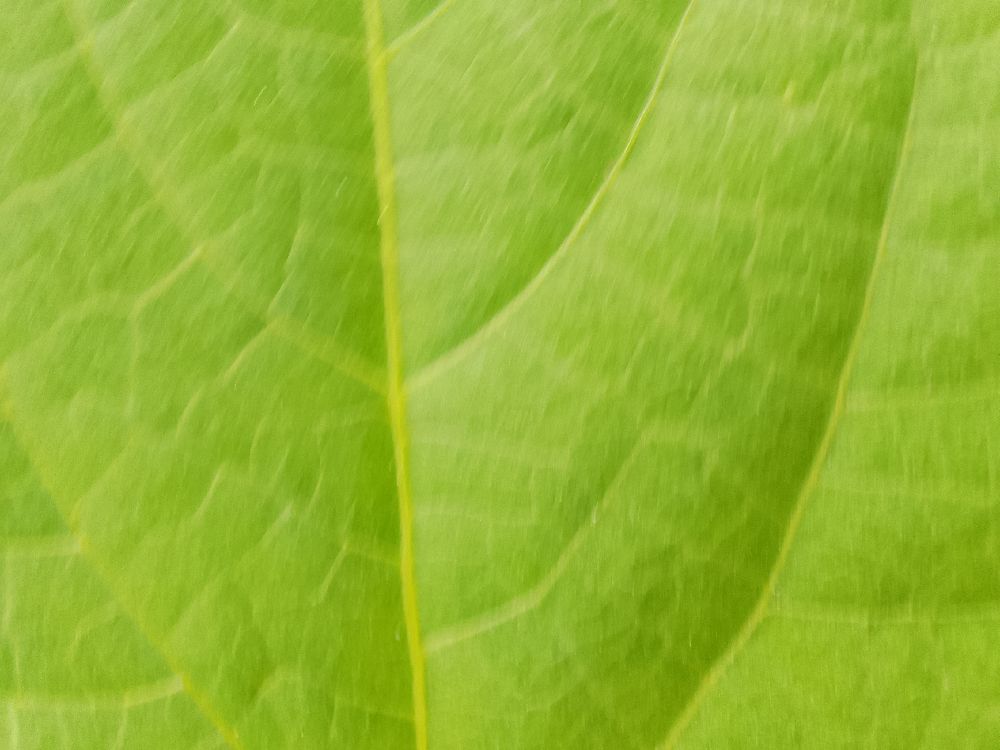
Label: healthy